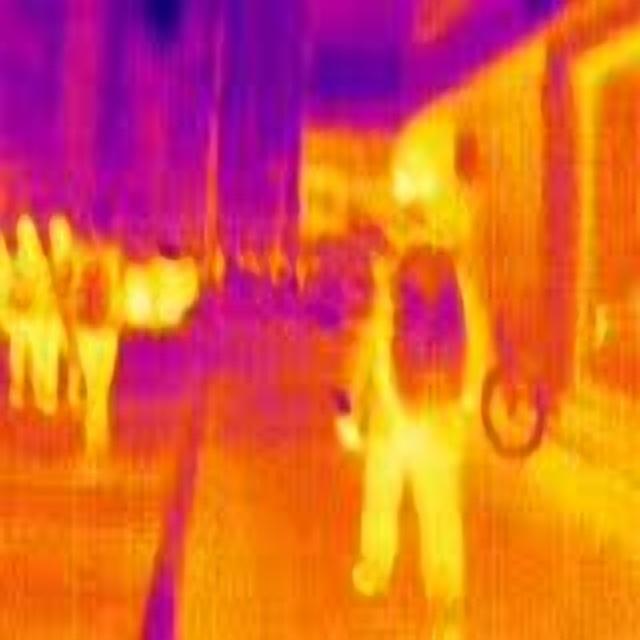
Detected objects:
label: person
label: person
label: person
label: person